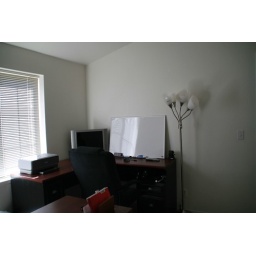
Julian's desk in the office